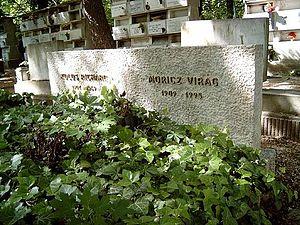
Virág Móricz est une écrivaine et scénariste hongroise. Elle était la fille de l’écrivain Zsigmond Móricz.